History of Liverpool F.C. (1985–present)

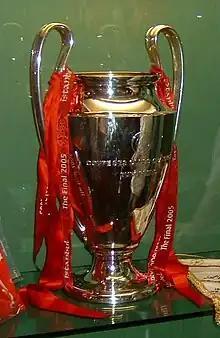
The UEFA champions League won by Liverpool in 2005 on display in the club's museum.

The history of Liverpool Football Club from 1985 to the present day covers the appointment of Kenny Dalglish as manager, the Hillsborough disaster, and the club's return to European competition in 1991. Throughout this period, the club played in the top tier of English football, which in 1992 became the Premier League.